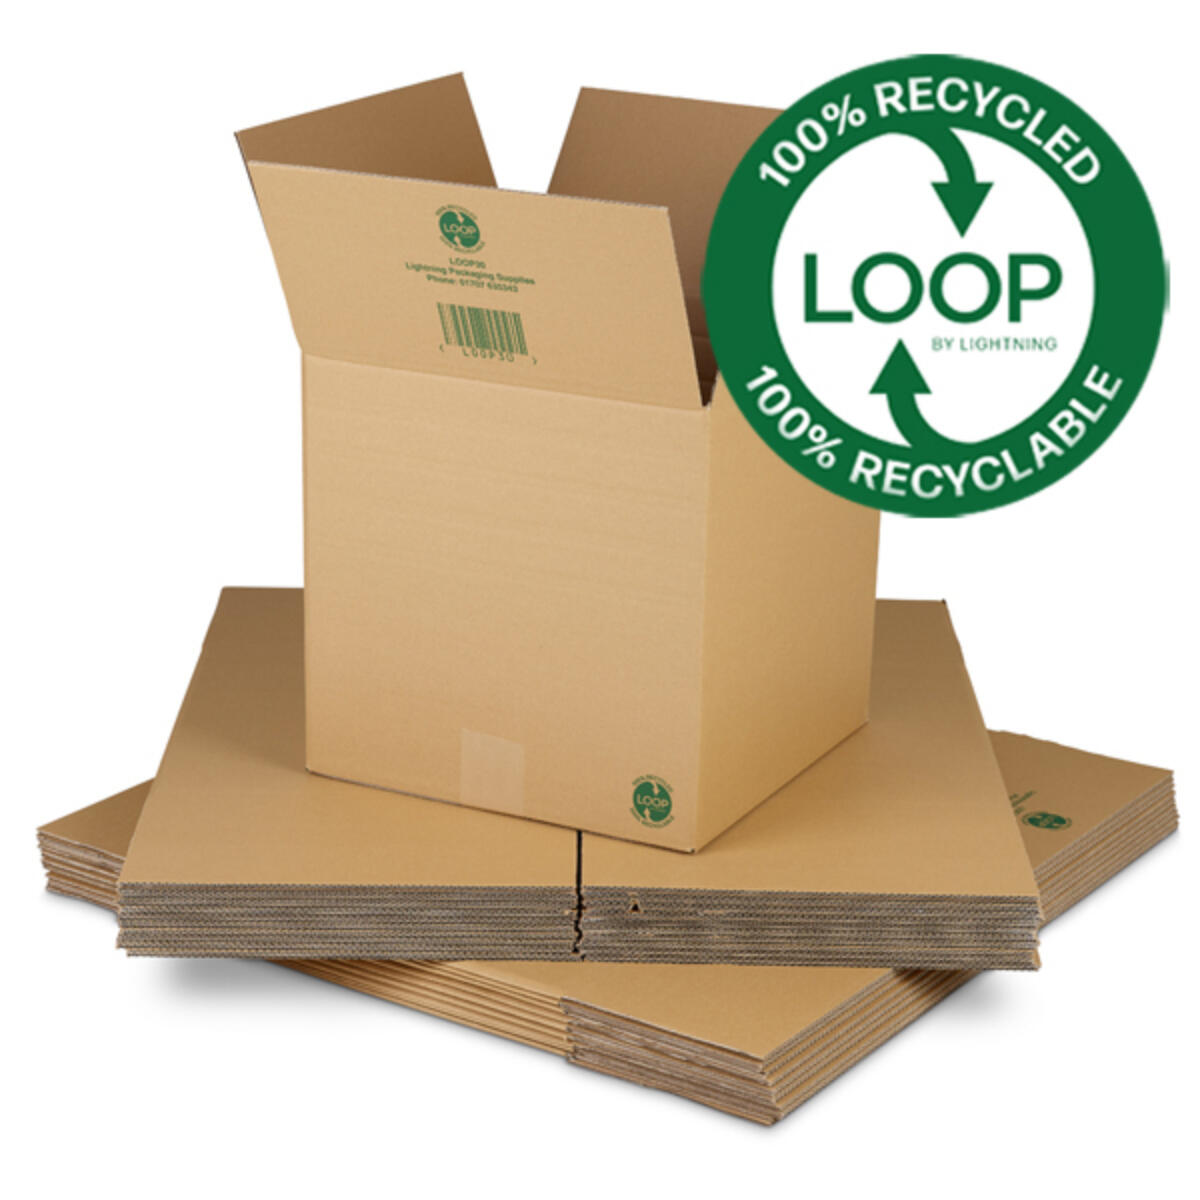
Label: cardboard